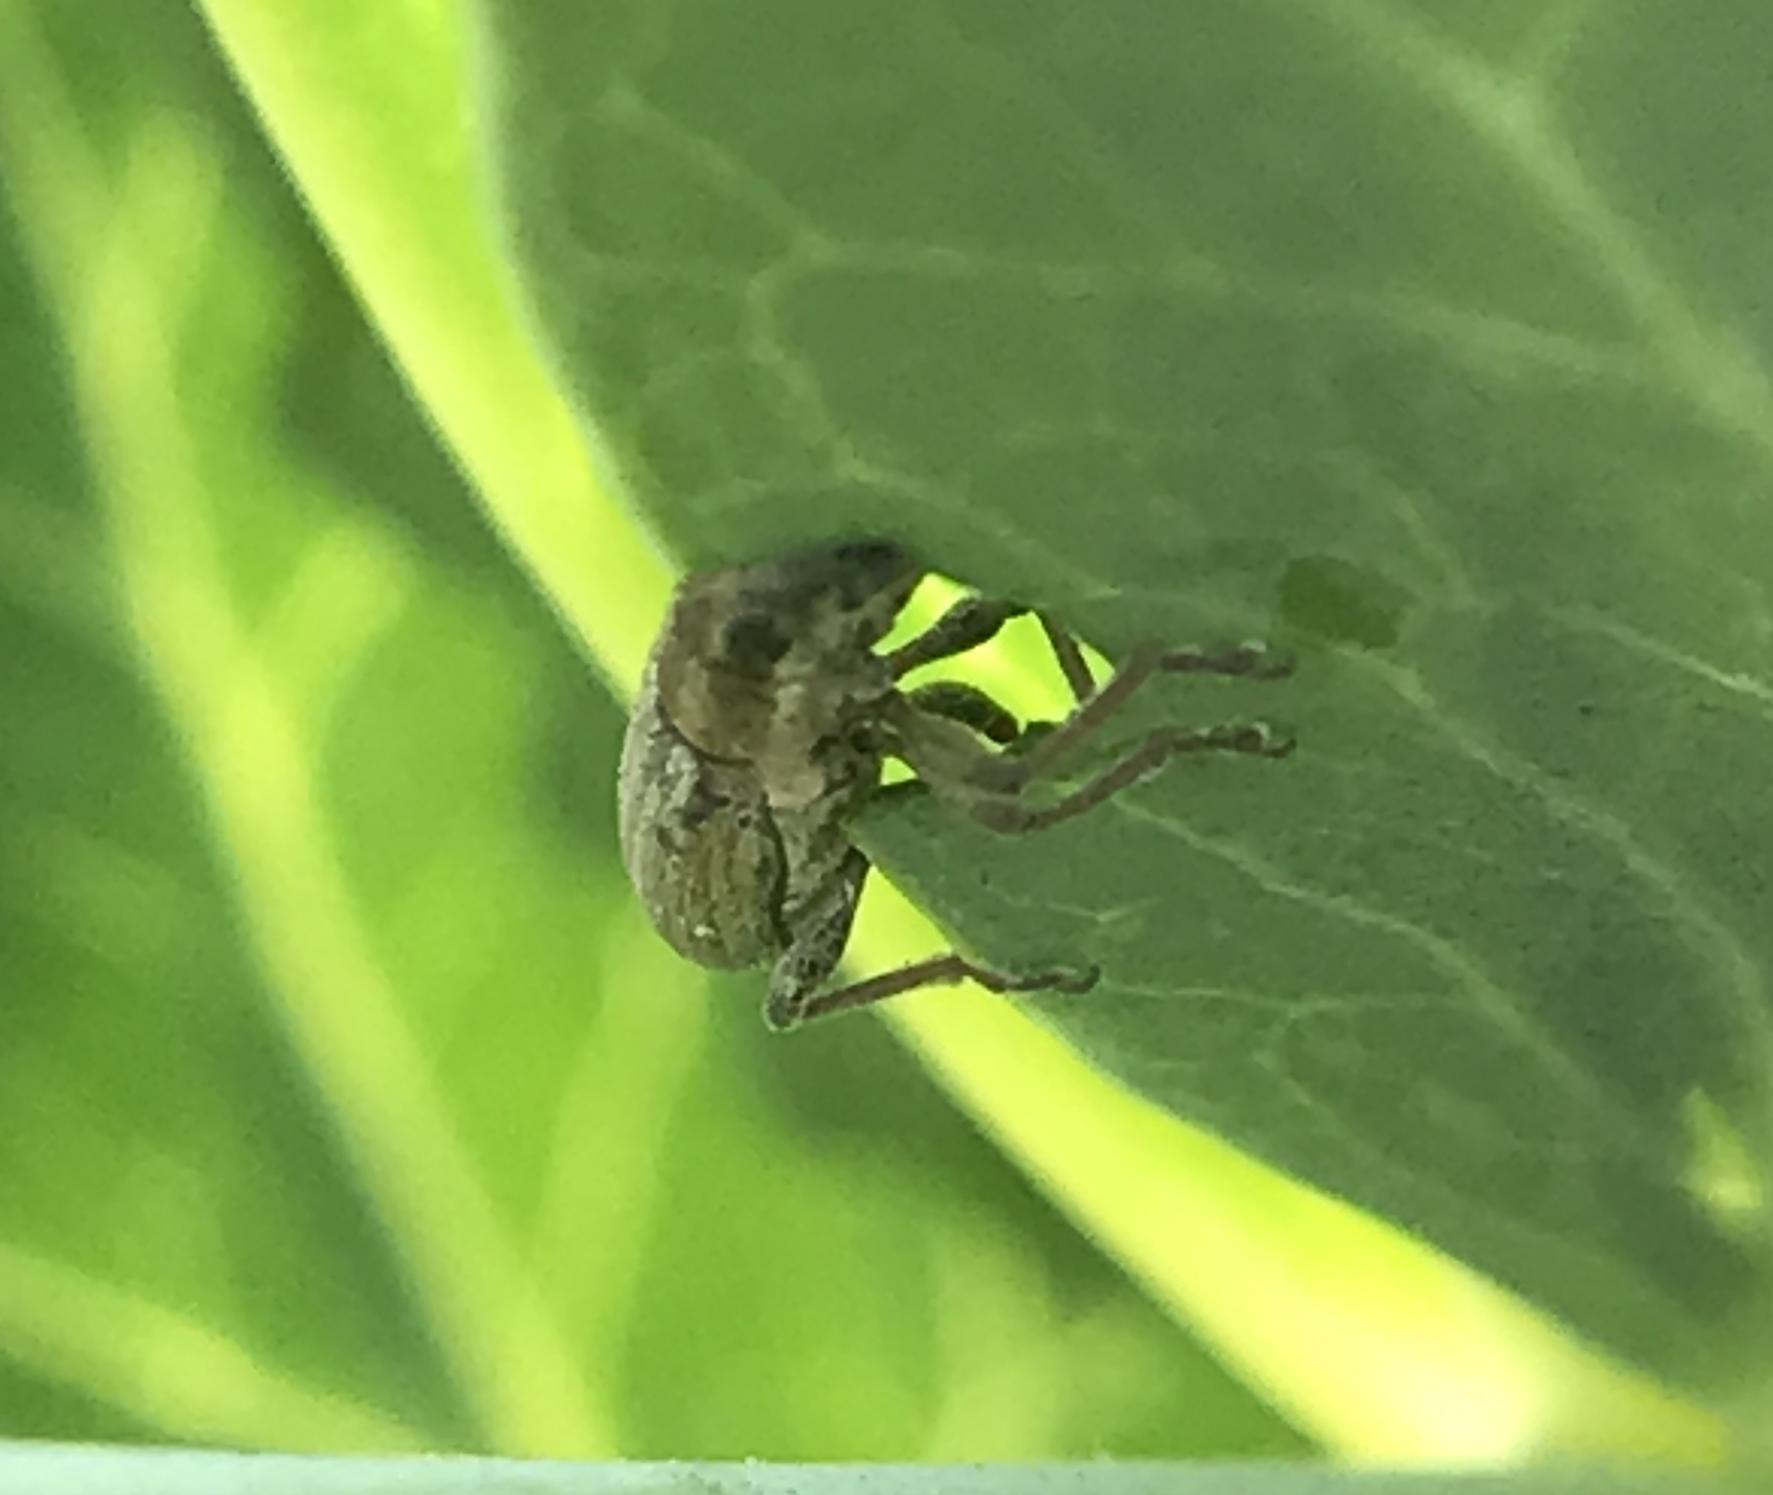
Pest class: pea_leaf_weevil